Conquest of Majorca

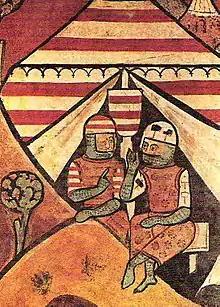
Hug IV of Empúries and Pero Maça, Lord of Sangarrén, during the conquest of the island.

The strategy used to conduct a siege on a walled city usually involved encircling the city and waiting for its defenders to suffer from thirst and starvation. Due to the weather conditions on the island during that time of year and the low morale and energy of his troops, the king elected to break down the walls and assault the towers in order to end the venture as soon as possible. Among the various machines that were usually used at the time were wooden siege towers, woven wattles, battering rams, lath crossbows and trebuchets.